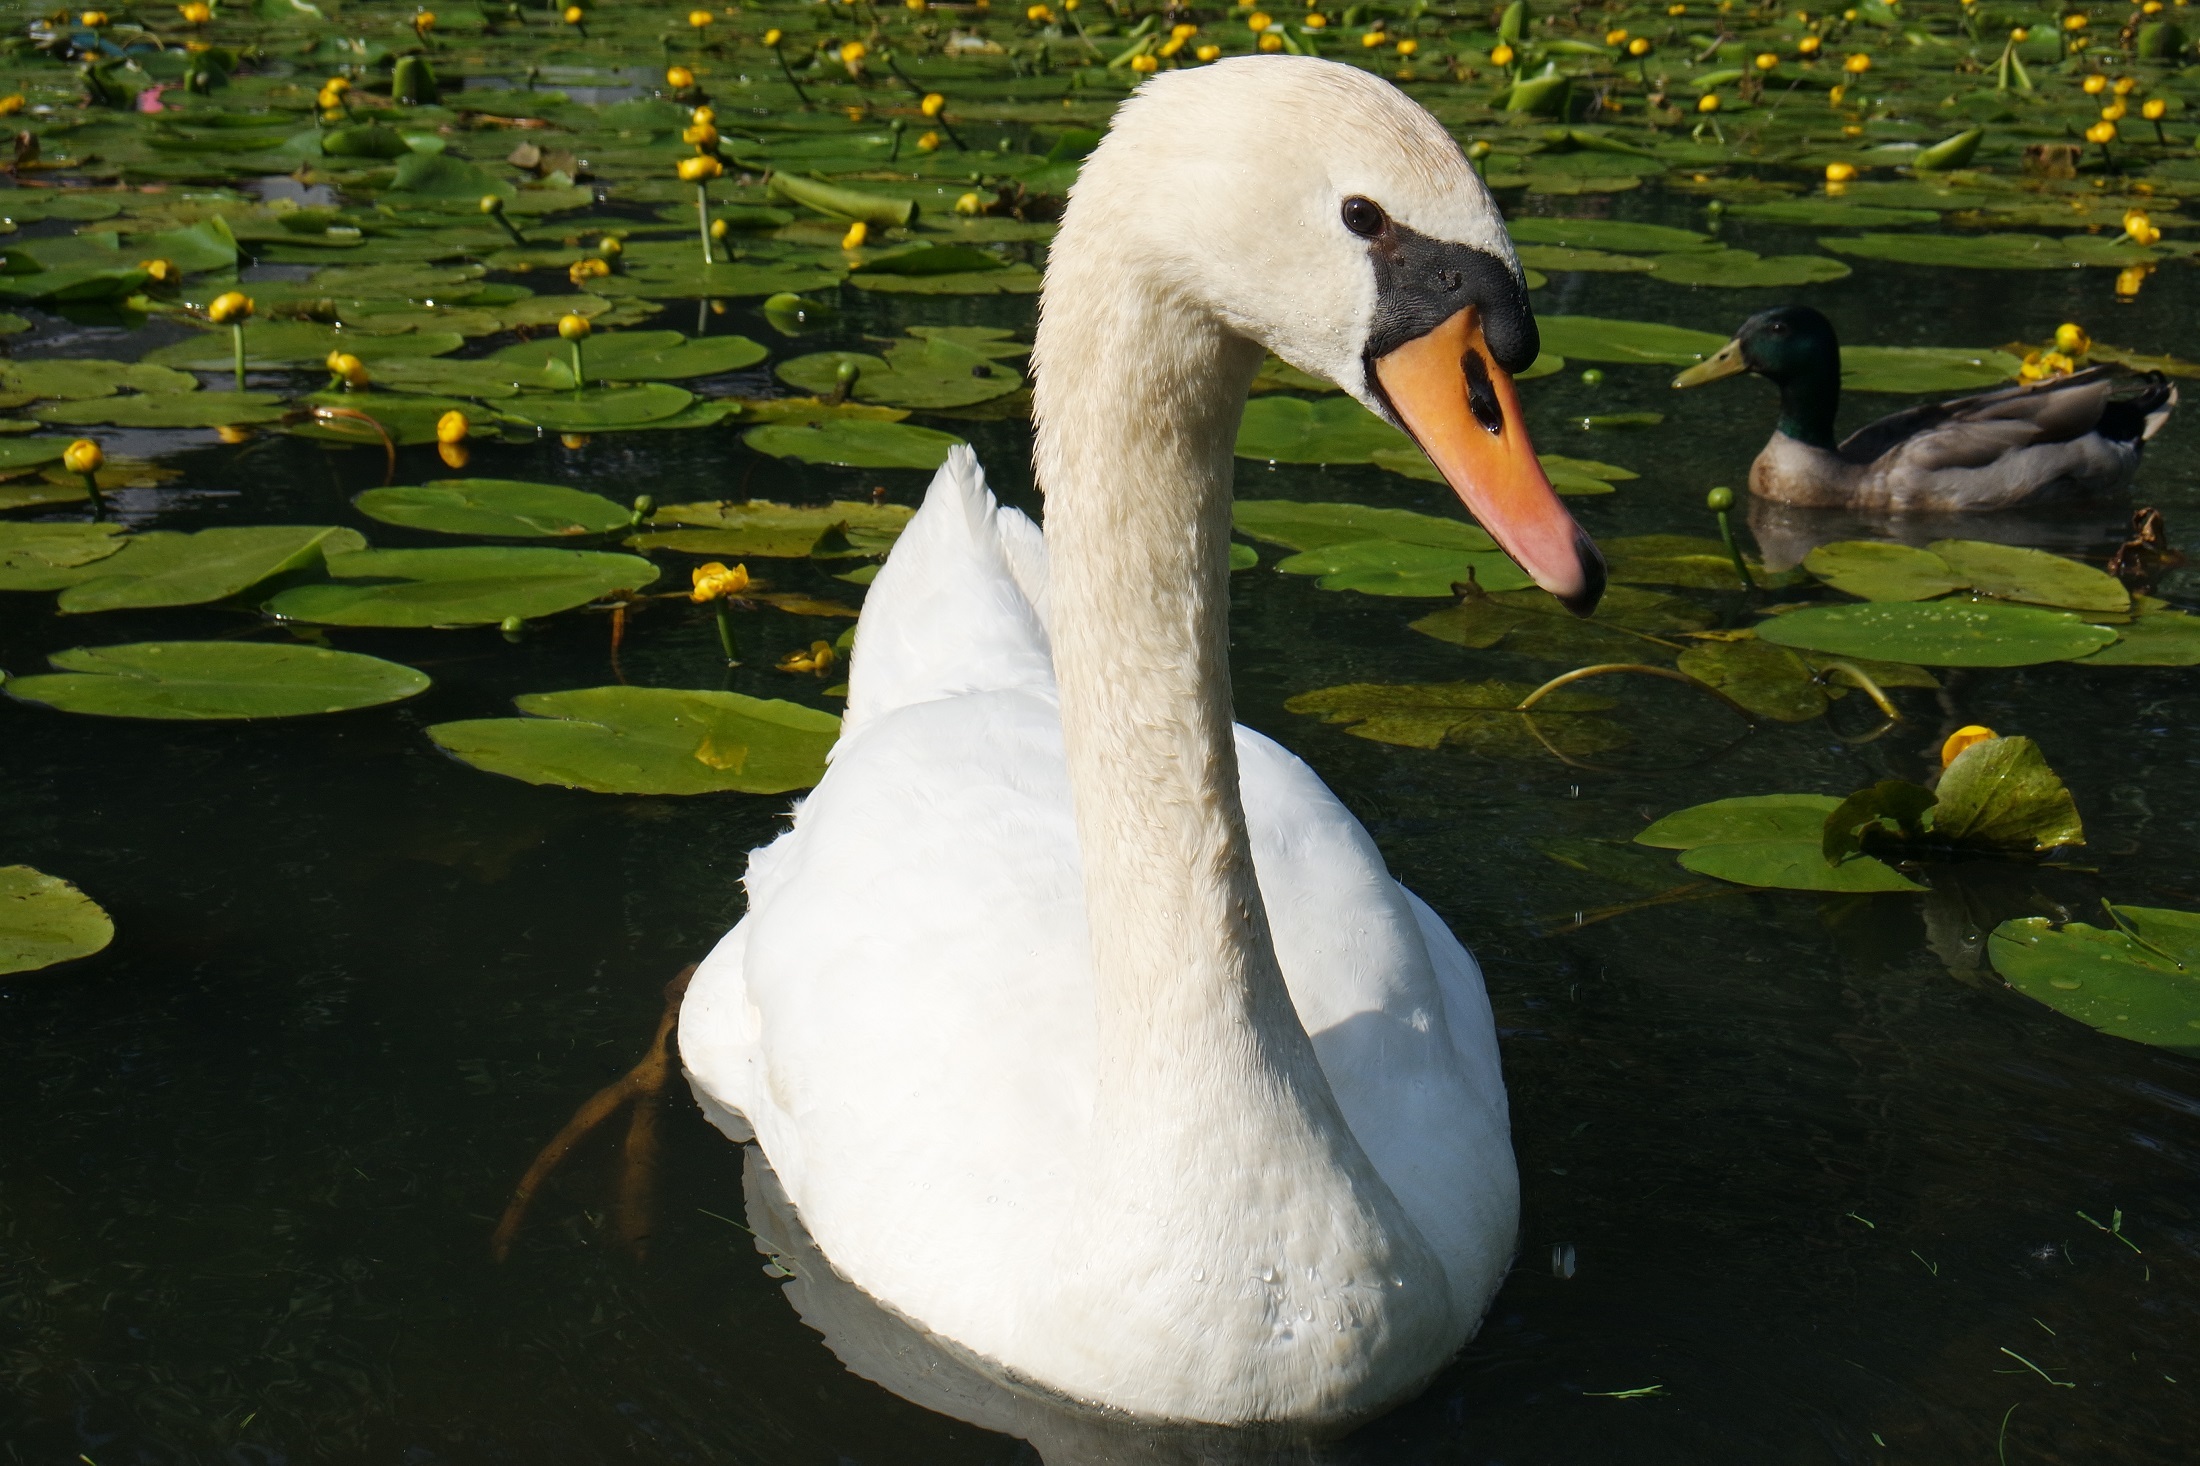
water, nature, bird, wing, white, lake, wildlife, portrait, beak, tranquil, peaceful, fauna, swimming, flowers, swan, duck, goose, vertebrate, waterfowl, water bird, elegance, graceful, lily pads, ducks geese and swans